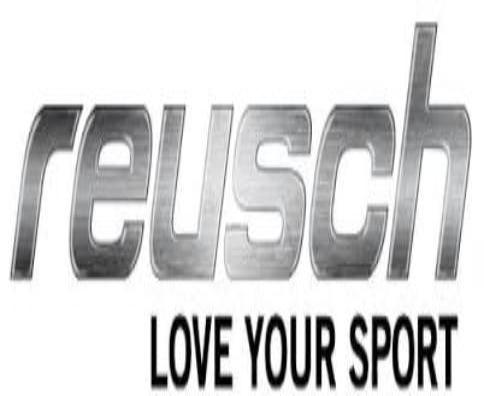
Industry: Clothes